Garden of Ridván, Baghdad

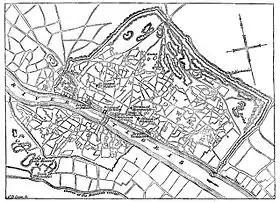
Baghdad in the 1850s. The garden is located at the left of this map, above the Tigris River.

The garden was located in a large agricultural area immediately north of the walls of the city of Baghdad, about from the city's northern Mu'azzam gate. Located on the eastern bank of the Tigris River in what is now the Bab al-Mu'azzam neighbourhood of Baghdad's Rusafa District, it was directly opposite the district in which Baháʼu'lláh lived during his stay in the city, on the river's western bank.